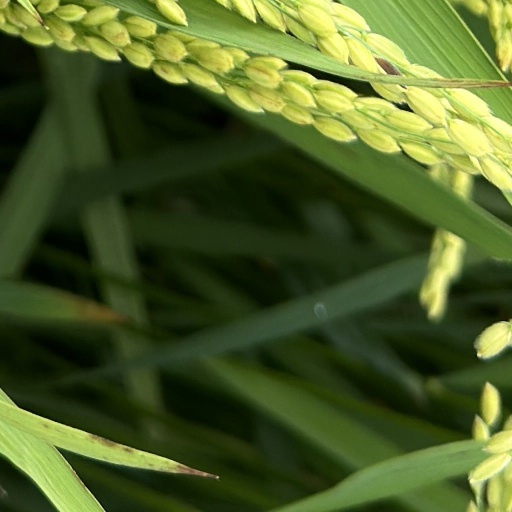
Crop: rice